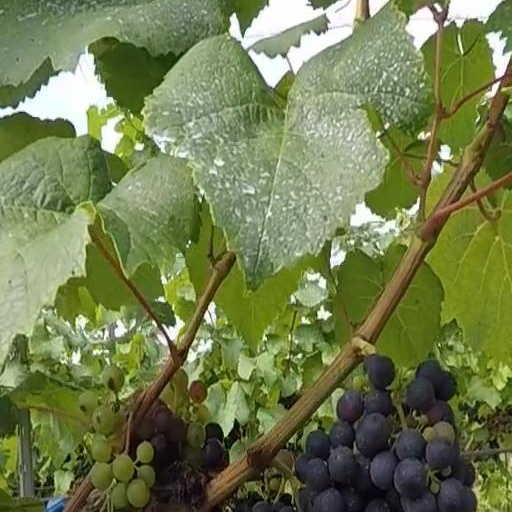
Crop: grape